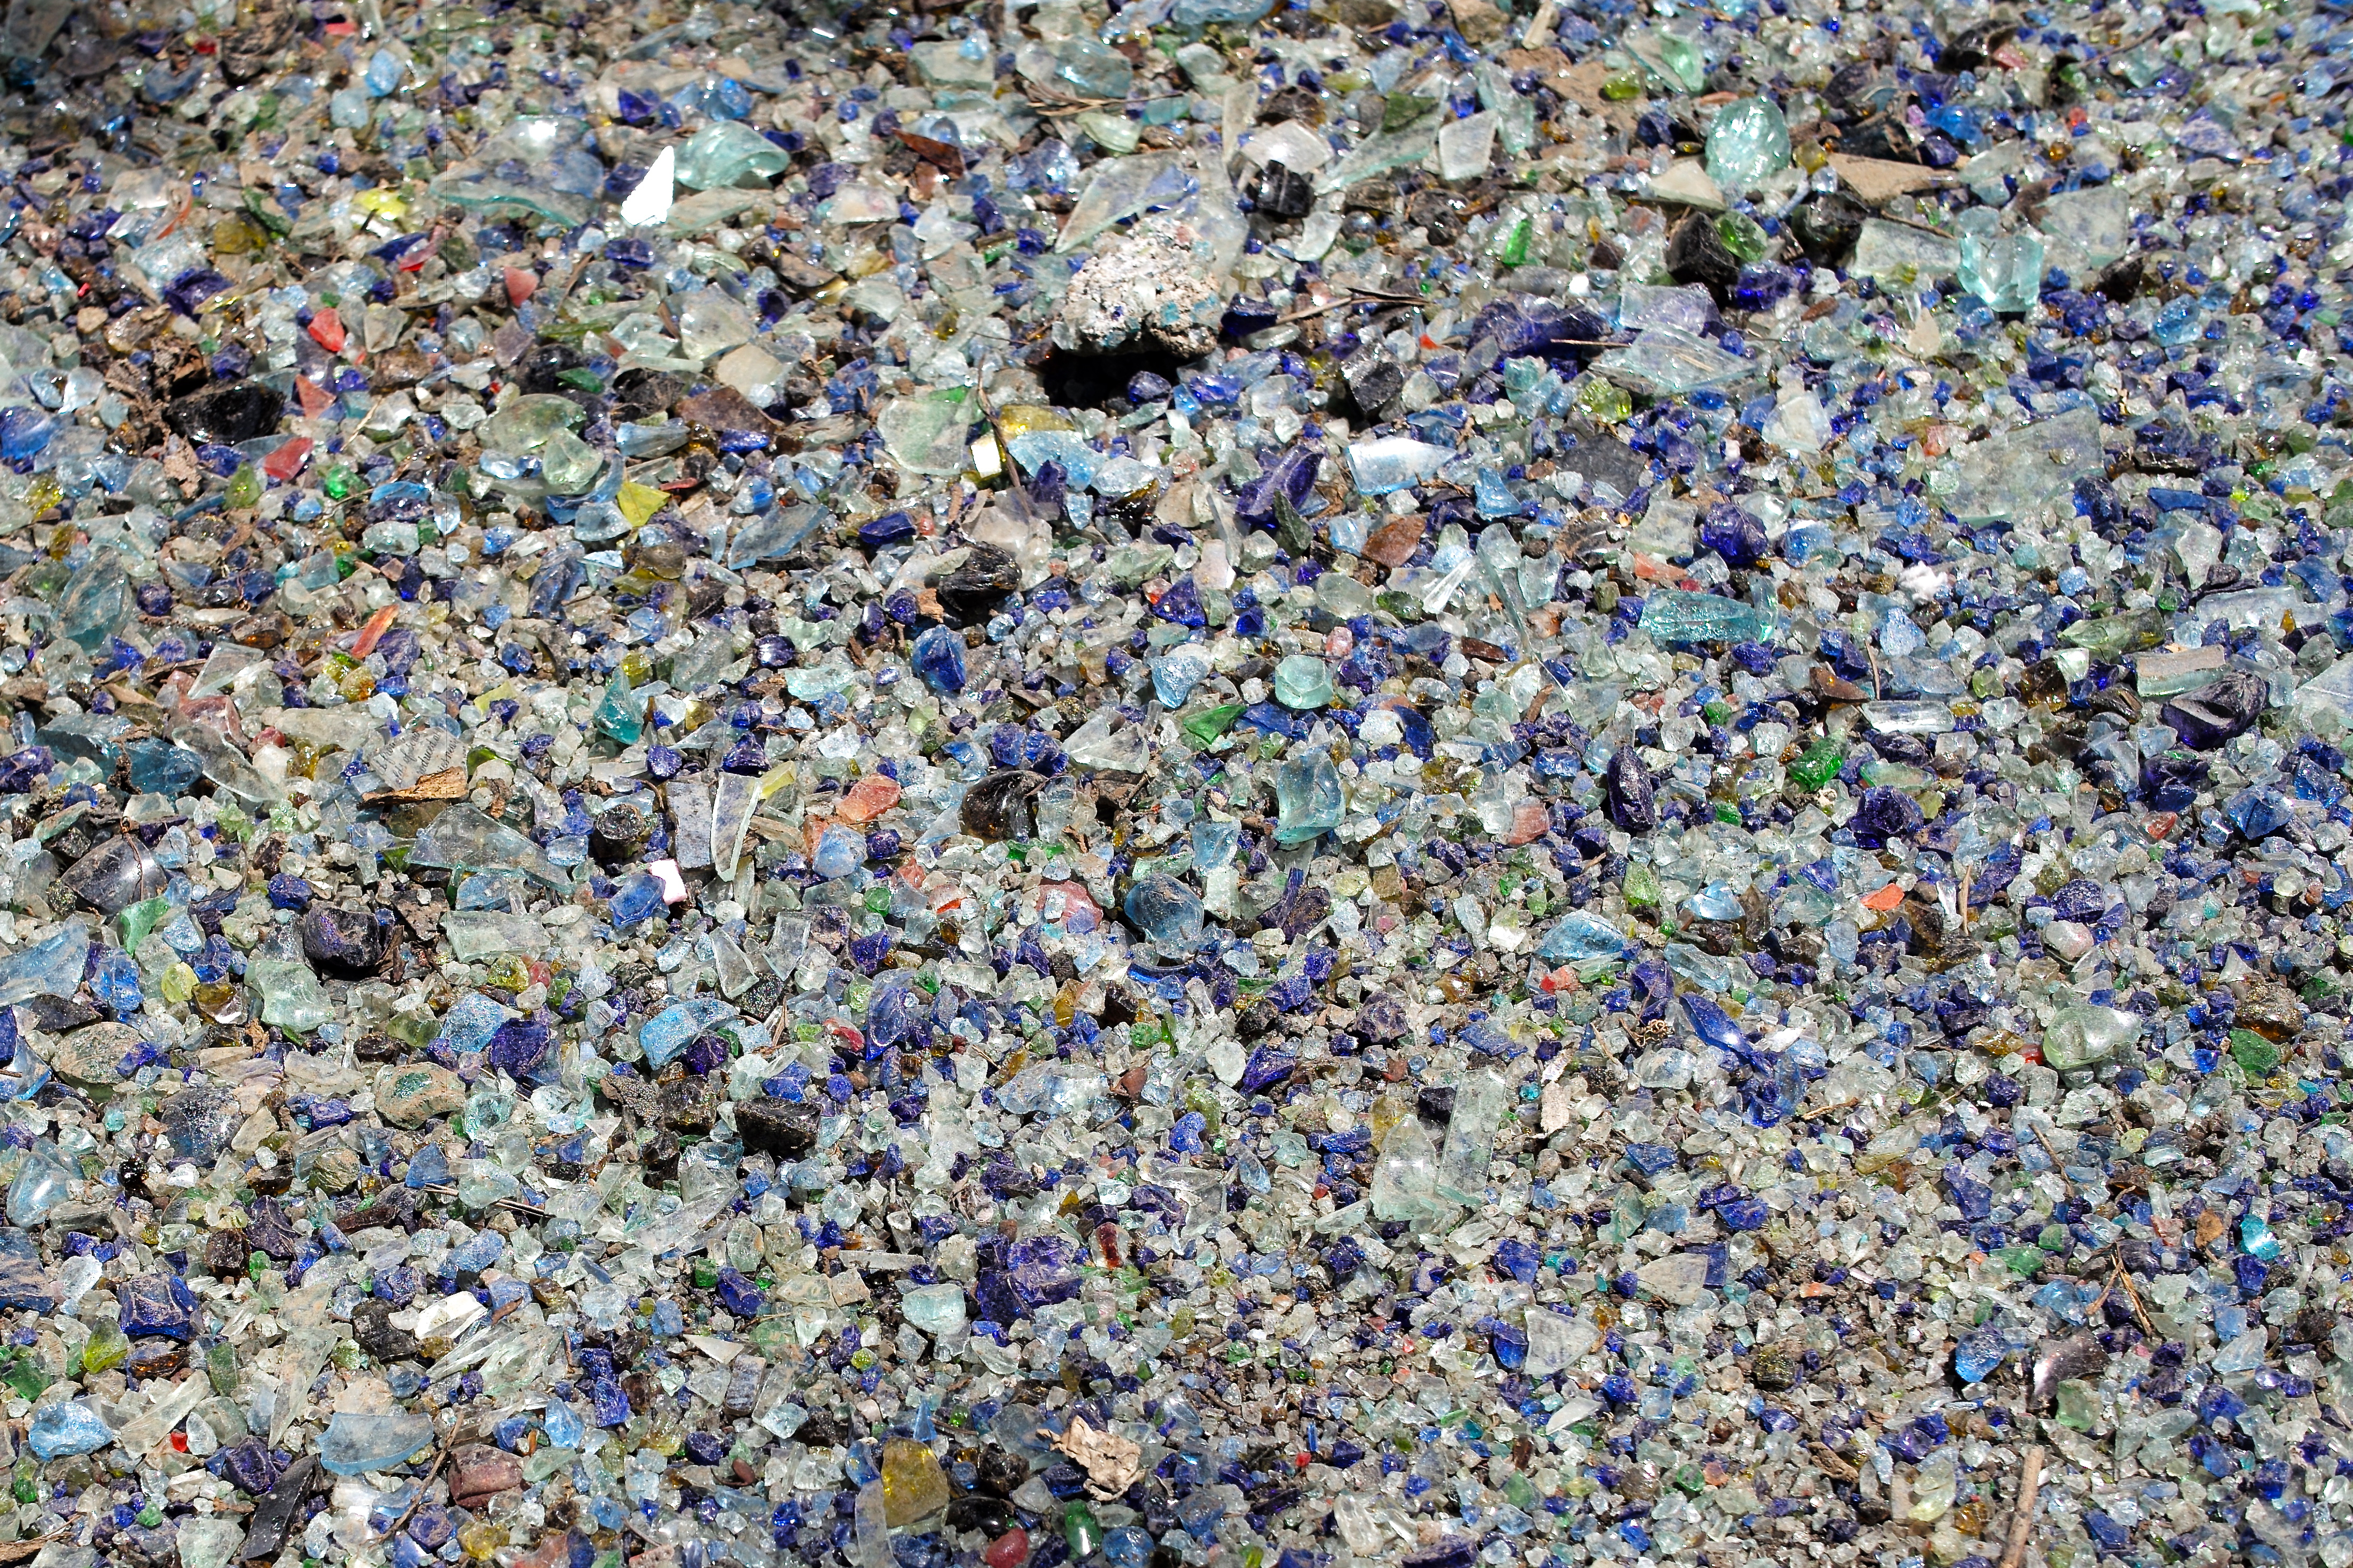
glass, travel, biology, africa, broken, artist, material, art, m, f14, waste, 50, raw, tanzania, leica, recycle, 240, summilux, typ, arusha, handicap, glassmaking, shanga, artisan, fairtrade, scrap, dsand